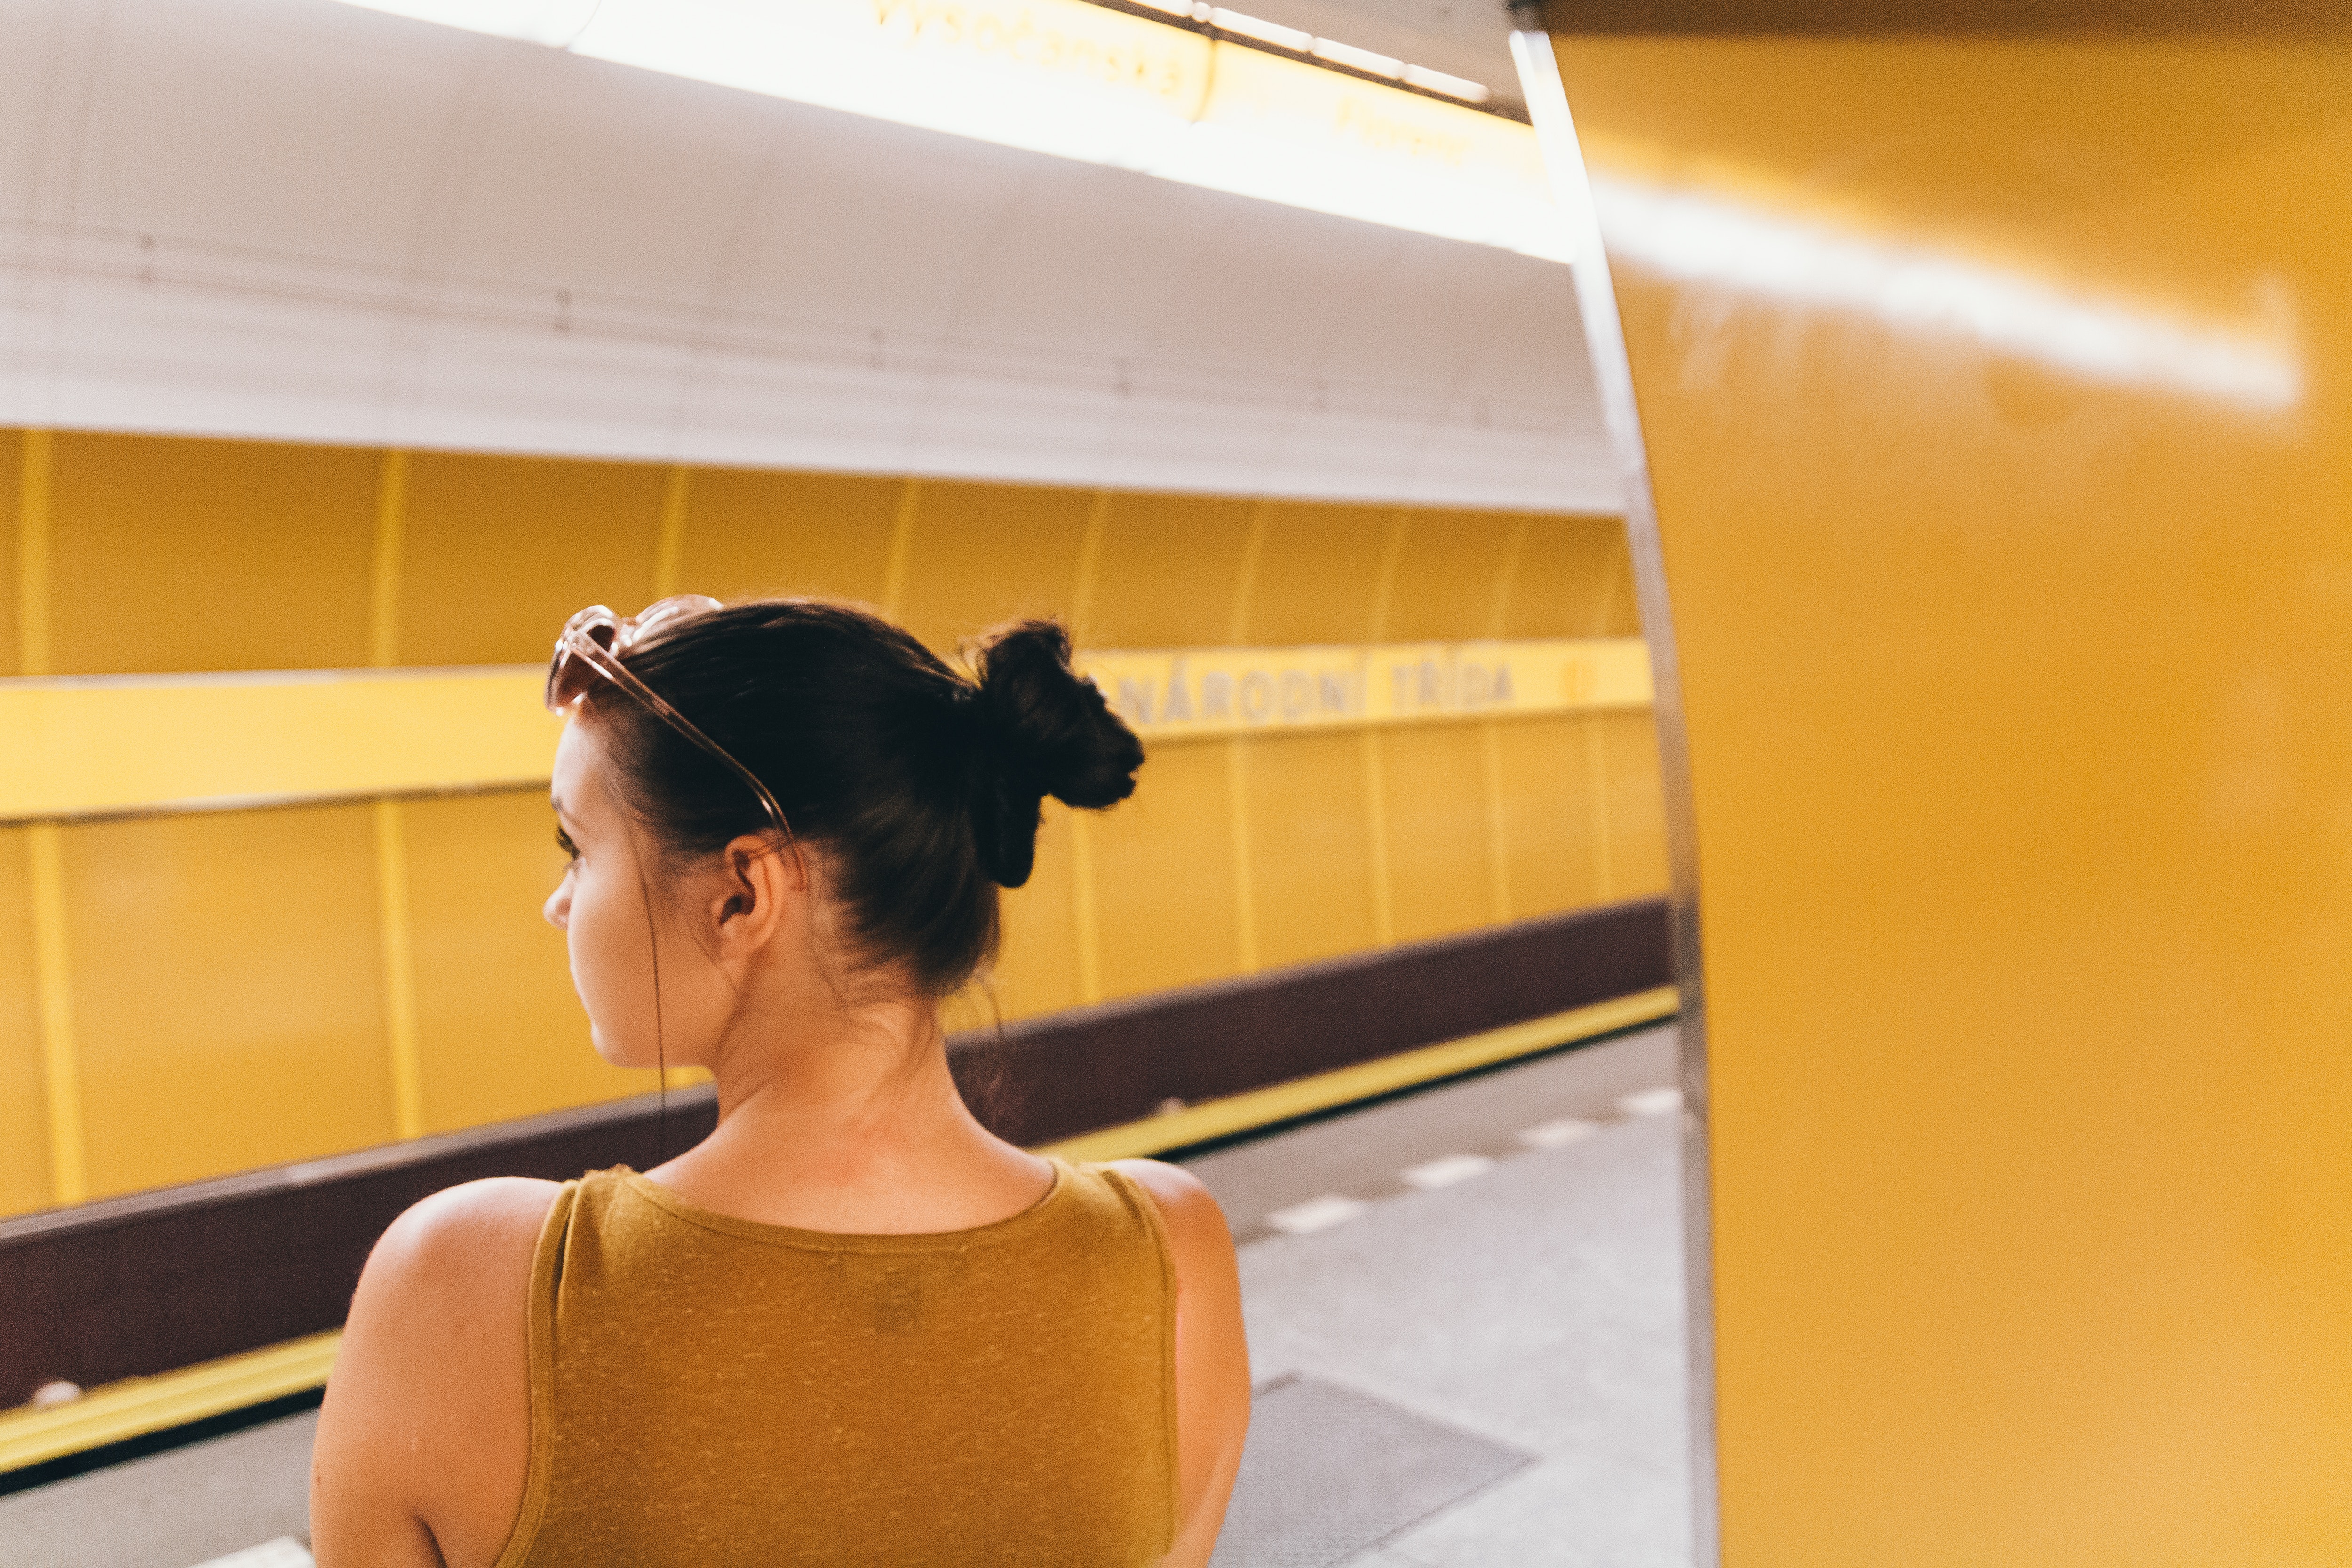
hair, yellow, hairstyle, room, fashion, fun, headgear, dress, leisure, interior design, bun, sportswear, dance